Waldibrücke railway station

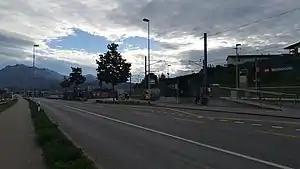
The station in 2018

Waldibrücke railway station is a railway station in the municipality of Emmen, in the Swiss canton of Lucerne. It is an intermediate stop on the standard gauge Seetal line of Swiss Federal Railways.